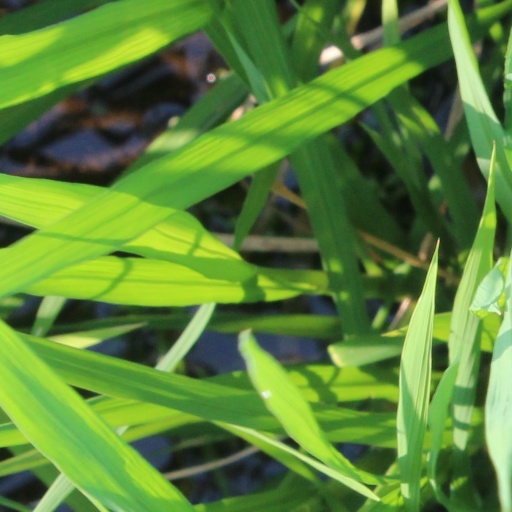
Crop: rice